Tatiana Butskaya

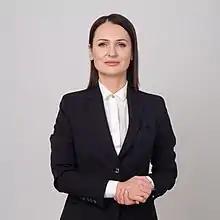

Tatiana Viktorovna Butskaya (born May 8, 1975, Moscow) is a Russian political figure and a deputy of the 8th State Duma. In 1999 she graduated from the Russian National Research Medical University. In 2004, she was awarded a Candidate of Sciences degree in medicine. In 2018, Butskaya co-founded the Council of Mothers Russian Public Organisation. She is also a member of the All-Russia People's Front.